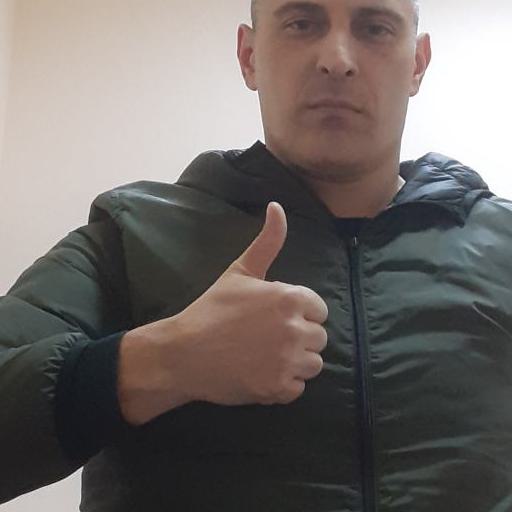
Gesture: like